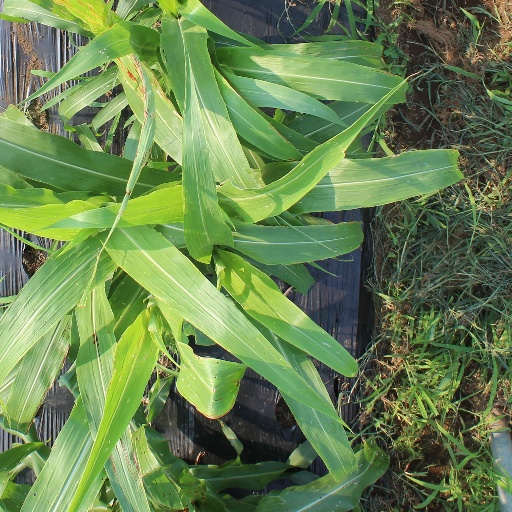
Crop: sorghum